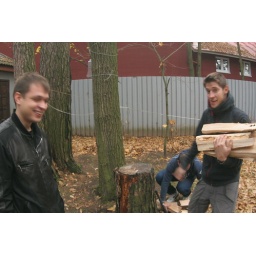
mitya's moscow photos taken while I was in Berlin@ Molodoy's lake house near moscow